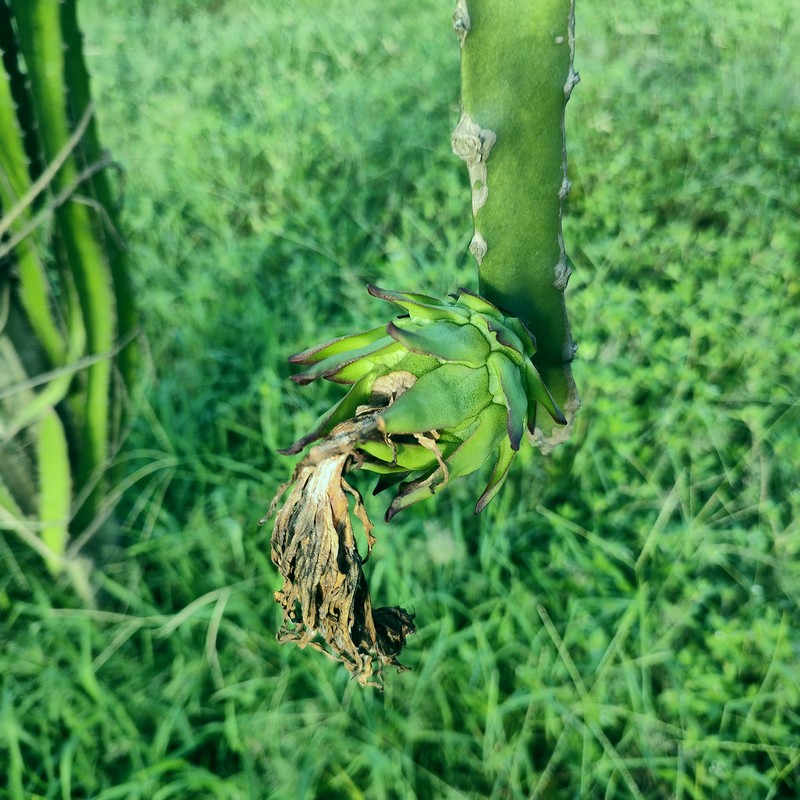
Label: Immature Dragon Fruit